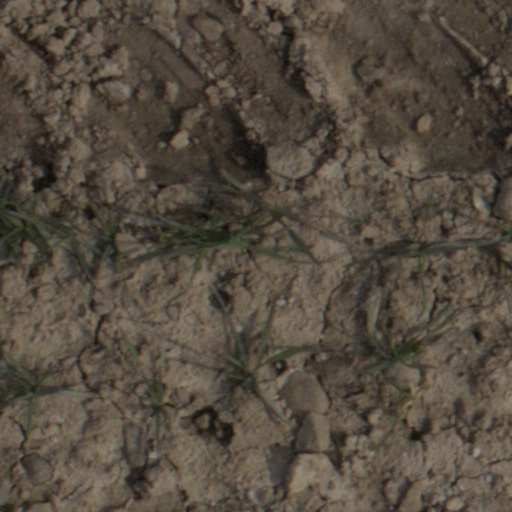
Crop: wheat